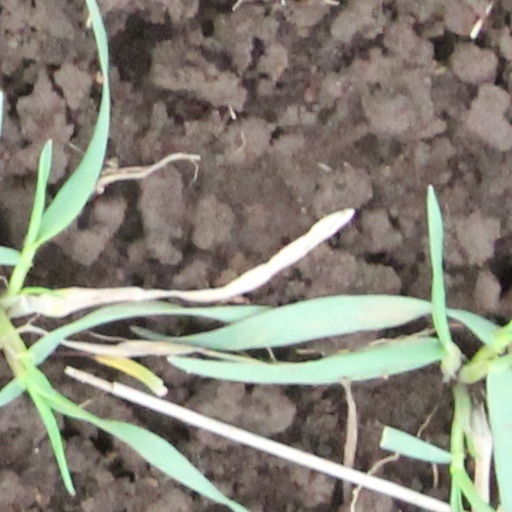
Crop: wheat